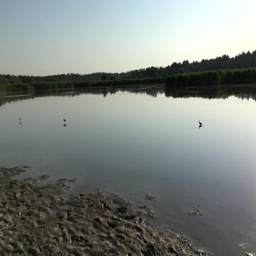
birds on the pond in the early summer morning